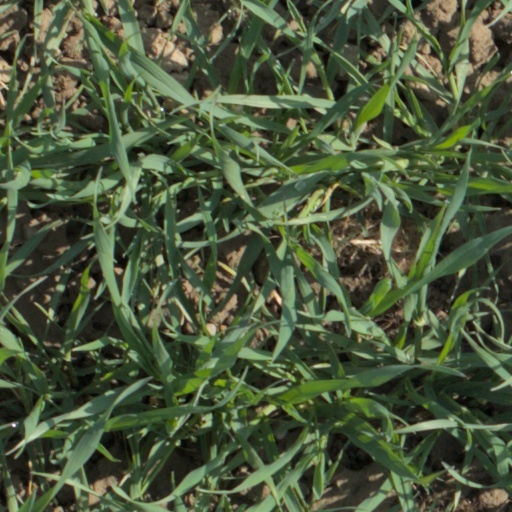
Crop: wheat